Explosion

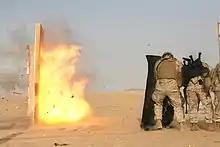
A breaching charge exploding against a test door during training

An explosion is a rapid expansion in volume of a given amount of matter associated with an extreme outward release of energy, usually with the generation of high temperatures and release of high-pressure gases. Explosions may also be generated by a slower expansion that would normally not be forceful, but is not allowed to expand, so that when whatever is containing the expansion is broken by the pressure that builds as the matter inside tries to expand, the matter expands forcefully. An example of this is a volcanic eruption created by the expansion of magma in a magma chamber as it rises to the surface. Supersonic explosions created by high explosives are known as detonations and travel through shock waves. Subsonic explosions are created by low explosives through a slower combustion process known as deflagration.